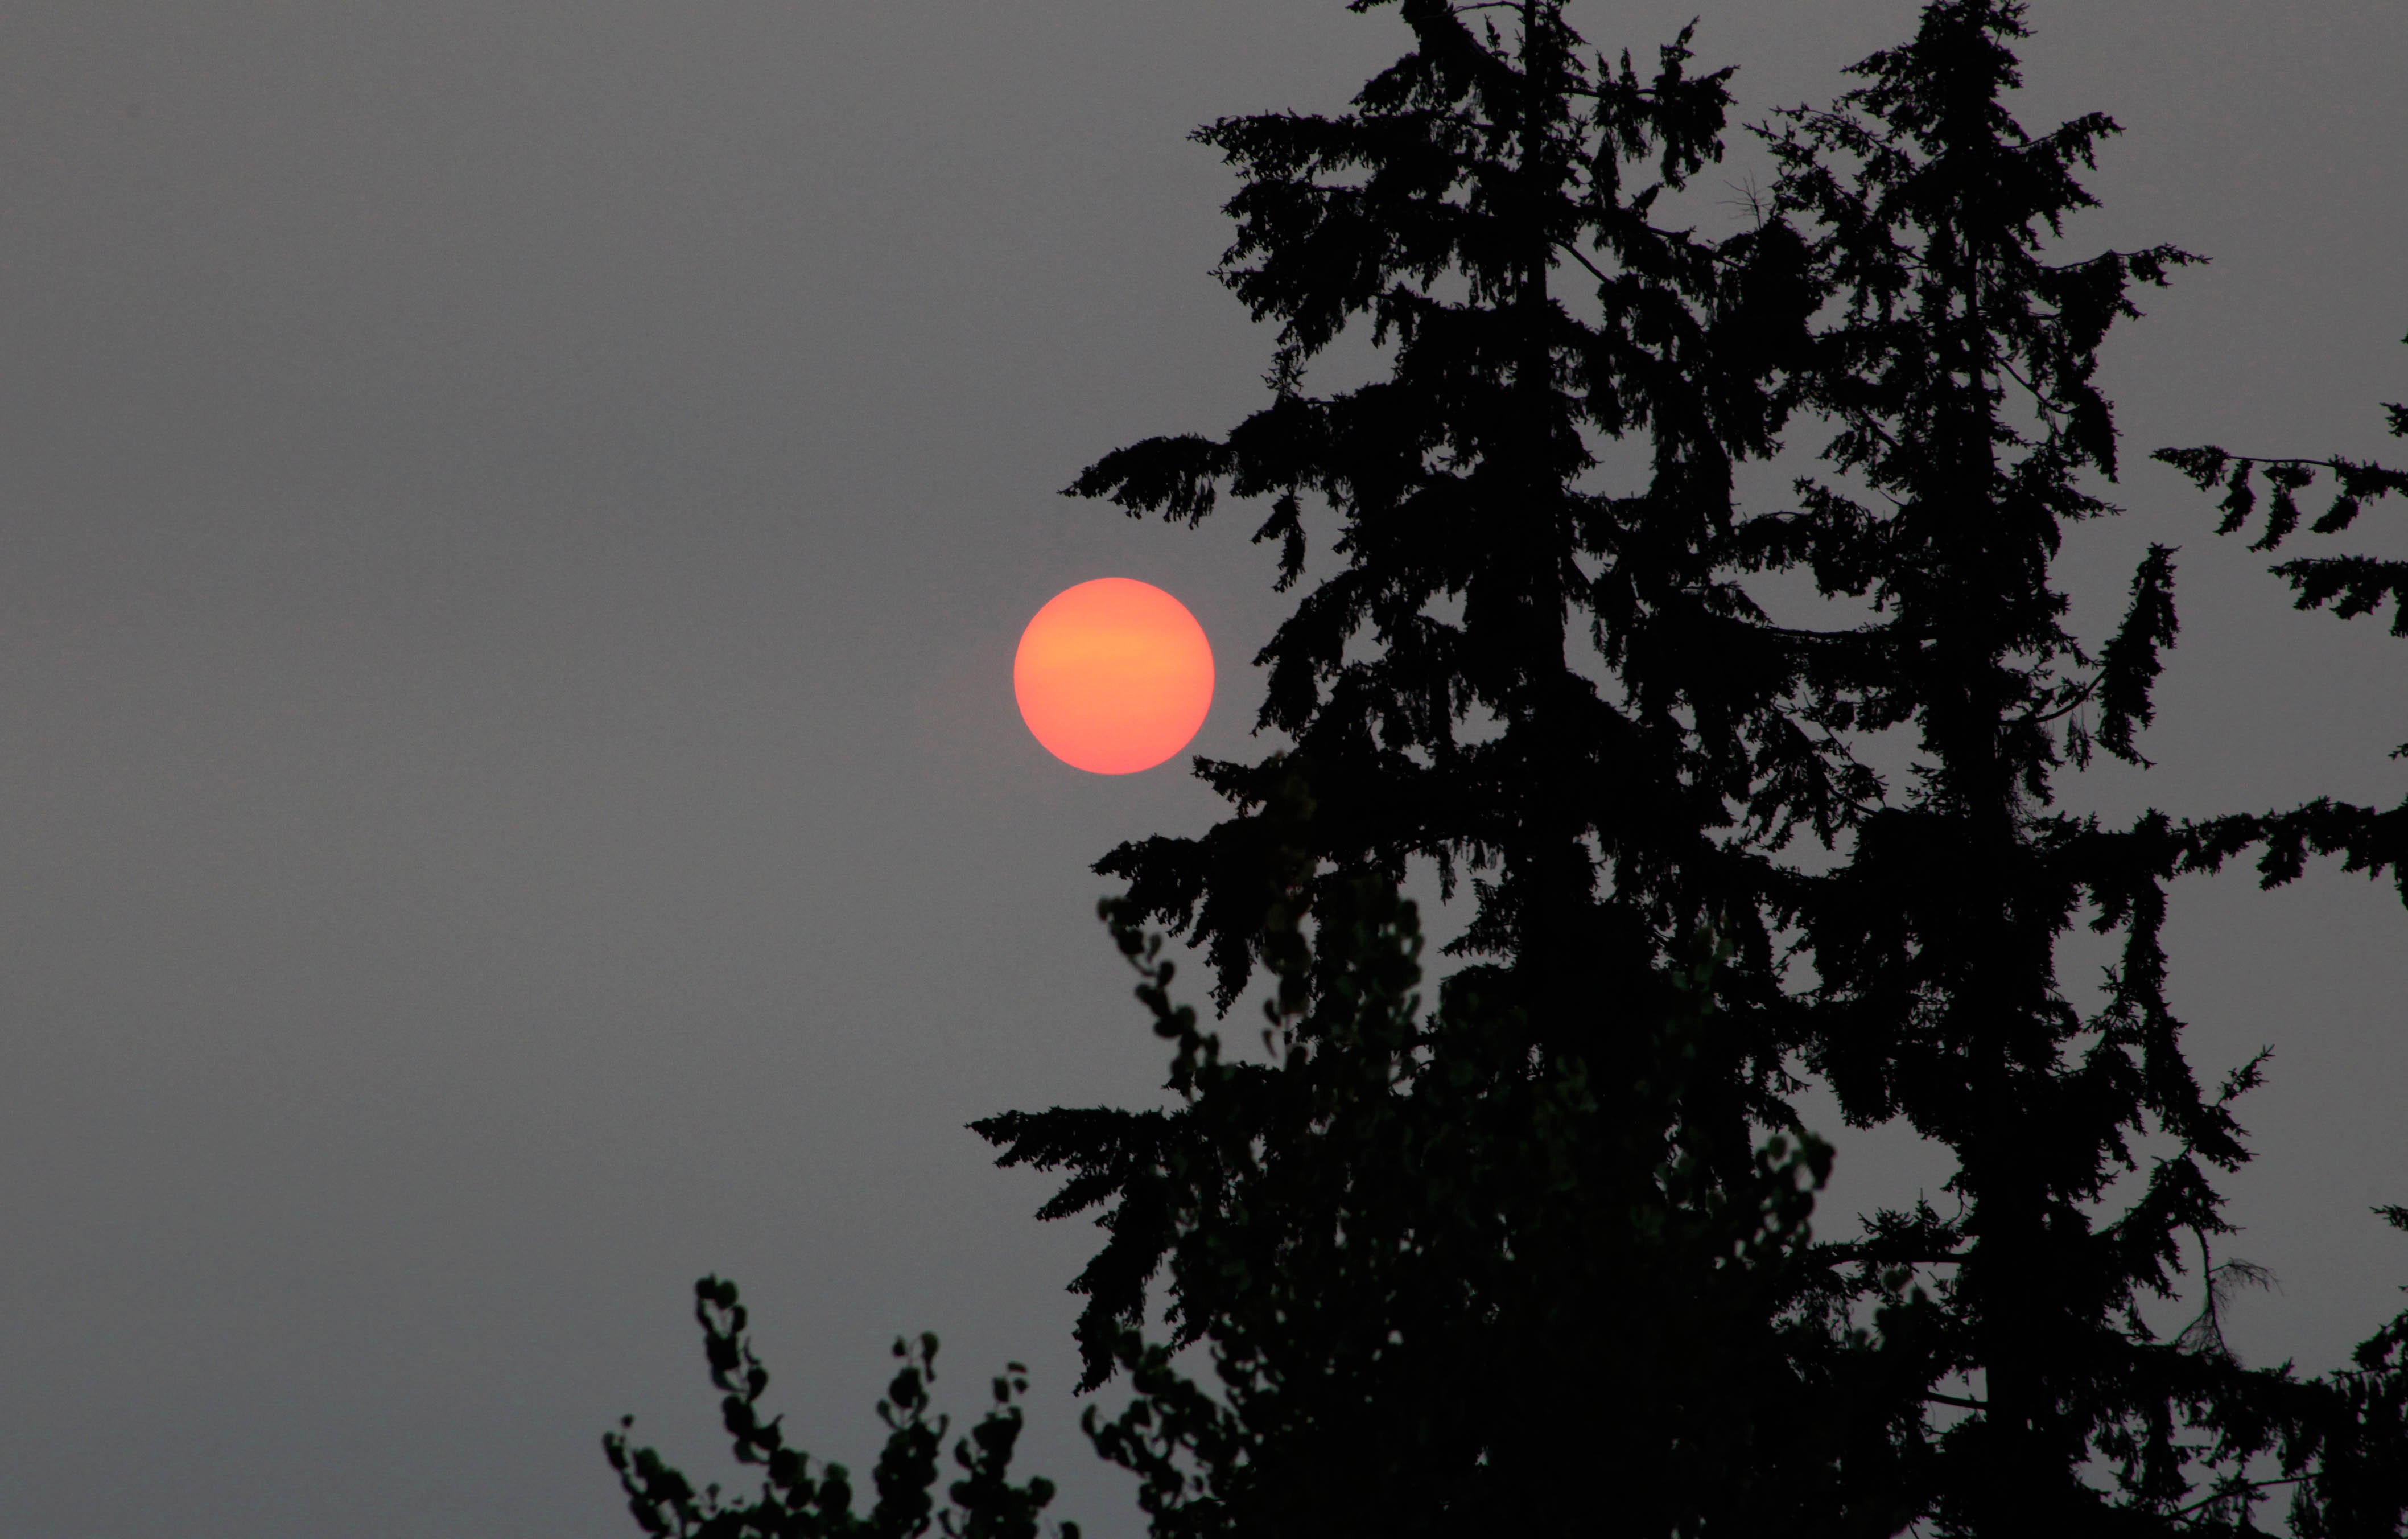
sky, tree, moon, atmospheric phenomenon, celestial event, astronomical object, full moon, branch, woody plant, leaf, atmosphere, sun, evening, plant, sunset, moonlight, night, cloud, sunlight, sunrise, dusk, silhouette, midnight, pine family